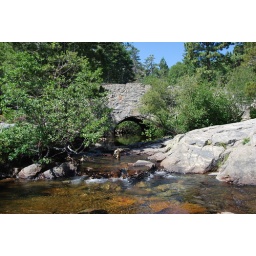
Eagle Creek at highway 89 bridge above lower Eagle Creek falls, at Emerald Cove in Lake Tahoe